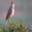
Label: bird